Géza von Radványi

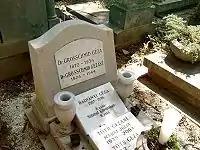
The tomb of Géza von Radványi in Budapest.

In contrast, he surprisingly wrote the script for the successful film produced by Louis de Funès, "L'homme orchestre", directed by Serge Korber (1970). His 1961 film "Das Riesenrad" was entered into the 2nd Moscow International Film Festival. His 1965 film "Uncle Tom's Cabin" was entered into the 4th Moscow International Film Festival.